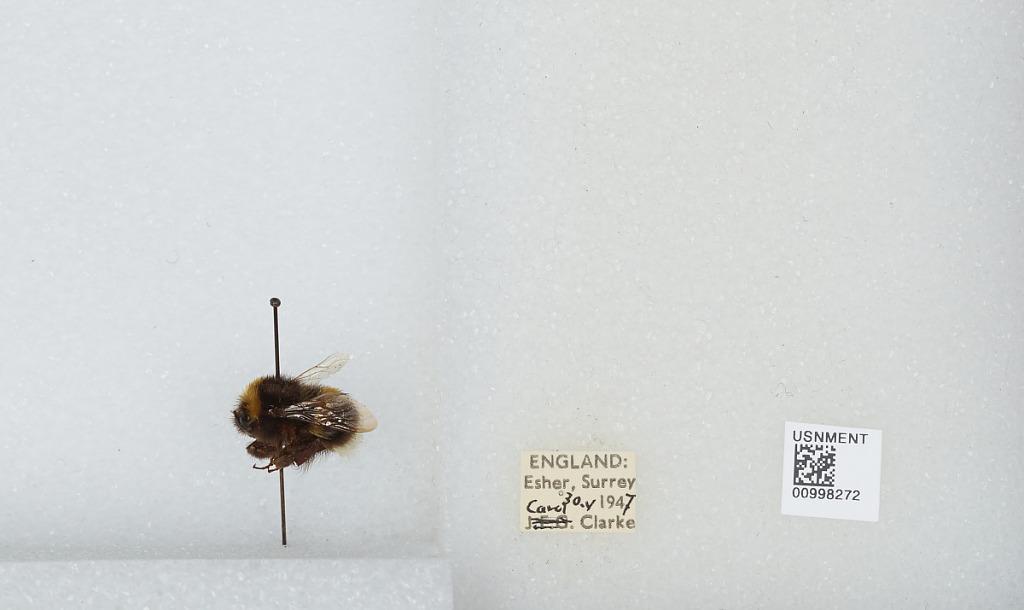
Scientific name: Bombus (Bombus) lucorum (Linnaeus)
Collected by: C. Clarke
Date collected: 1947-5-30
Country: United Kingdom
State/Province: England
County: Surrey
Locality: Esher, Elmbridge
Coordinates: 51.3691, -0.365